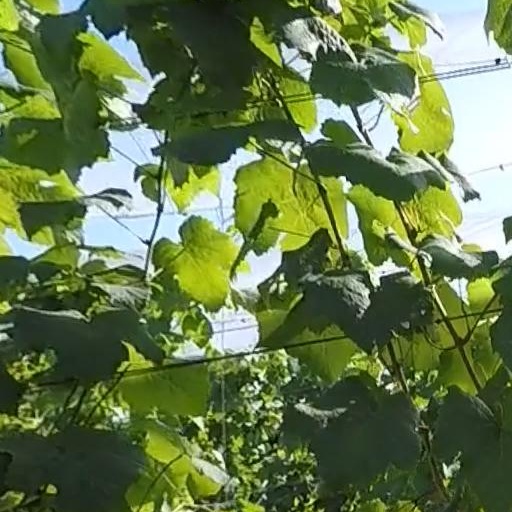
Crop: grape